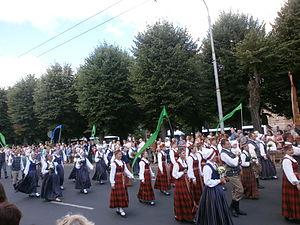
Une daina est un chant traditionnel letton parfois présenté comme une forme d’art littéraire. Les dainas sont considérées comme le vecteur de la culture lettone au travers des siècles de servage et d'occupation. Leurs thèmes sont variés et vont de la mythologie lettonne à l'agriculture. La personne récitant les dainas s'appelle teicējs. En Lettonie, les dainas sont traditionnellement chantées lors de toute fête populaire comme le Festival national letton des chants et de danses ou la célébration du solstice d'été Līgo svētki.